Midnight Club 3: Dub Edition

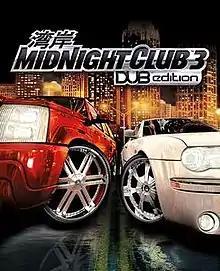
Cover art featuring a Cadillac Escalade (left) and a Chrysler 300C (right) with the skyline of downtown Atlanta in the background.

Midnight Club 3: Dub Edition is a 2005 racing video game developed by Rockstar San Diego and published by Rockstar Games. It is the third installment in the "Midnight Club" series. Like previous installments in the series, the game is an arcade-style racer and focuses on wild, high-speed racing, rather than realistic physics and driving. The name is derived from a partnership between Rockstar and "DUB Magazine", which features heavily in the game in the form of DUB-sponsored races and DUB-customized vehicles as prizes.